Toyota KR engine

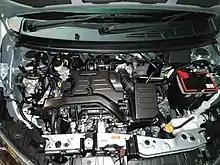
1KR-VE engine in a Perodua Bezza

The 1KR-VE is a more powerful variant made by Perodua specifically improved version from the 1KR-DE2 which is made for the newest edition in the Perodua family. New 1.0-litre VVT-i engine is lighter & compact for better fuel consumption, better performance, reduced vibration & noise level. It was specifically made for the 1.0-litre variant for Perodua's first solely in-house manufactured car which is the Perodua Bezza. It is a modified and refined version of the 1KR-DE2 engine from the Perodua Axia. The new 1KR-VE engine produces at 6,000 rpm and at 4,400 rpm, offering a mild and increase over the Axia's 1KR-DE2 plant. Perodua claims ECE fuel consumption figures of for the manual variant and with the automatic, both exhibiting a improvement over the old 1KR-DE2. The new 1KR-VE engine now features variable-valve timing with intelligence (VVT-i) on the intake valves. Several minor changes and refinements were also introduced for increased fuel efficiency and more linear power delivery. Notable changes include a higher 11.5:1 compression ratio, a high-tumble intake port, a longer intake manifold, micro fuel spray injection and low-friction valve lifters.